Homologous recombination

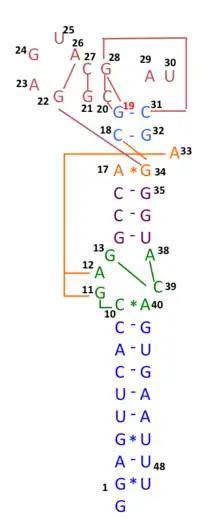
Schematic representation of the s2m RNA secondary structure, with tertiary structural interactions indicated as long range contacts.

The SARS-CoV-2 outbreak in Diamond Princess cruise most likely originated from either a single person infected with a virus variant identical to the Wuhan WIV04 isolates, or simultaneously with another primary case infected with a virus containing the 11083G > T mutation. Linkage disequilibrium analysis confirmed that RNA recombination with the 11083G > T mutation also contributed to the increase of mutations among the viral progeny. The findings indicate that the 11083G > T mutation of SARS-CoV-2 spread during shipboard quarantine and arose through de novo RNA recombination under positive selection pressure. In addition, in three patients in this cruise, two mutations 29736G > T and 29751G > T ("G13" and "G28") were also located in Coronavirus 3′ stem-loop II-like motif (s2m), as "G28" was predicted as recombination hotspots in Australian SARS-CoV-2 mutants. Although s2m is considered an RNA motif highly conserved among many coronavirus species, this result also suggests that s2m of SARS-CoV-2 is rather a RNA recombination/mutation hotspot.